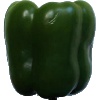
Label: green_pepper